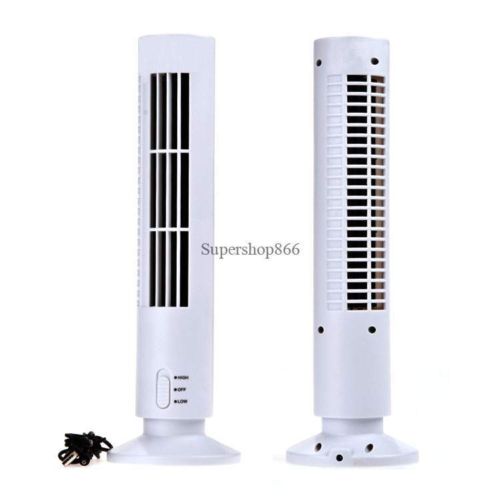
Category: fan